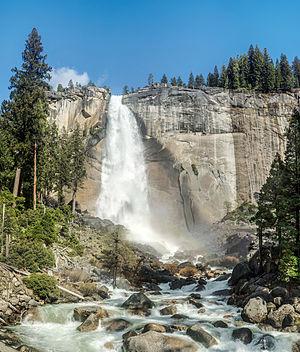
La chute Nevada est une chute d'eau américaine située dans le comté de Mariposa, en Californie. D'une hauteur de 181 mètres, cette chute formée par la Merced relève du parc national de Yosemite.